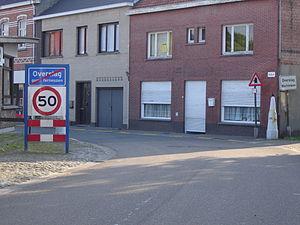
Overslag est un village appartenant à la commune néerlandaise de Terneuzen, situé dans la province de la Zélande, en Flandre zélandaise. En 2009, le village comptait 255 habitants.